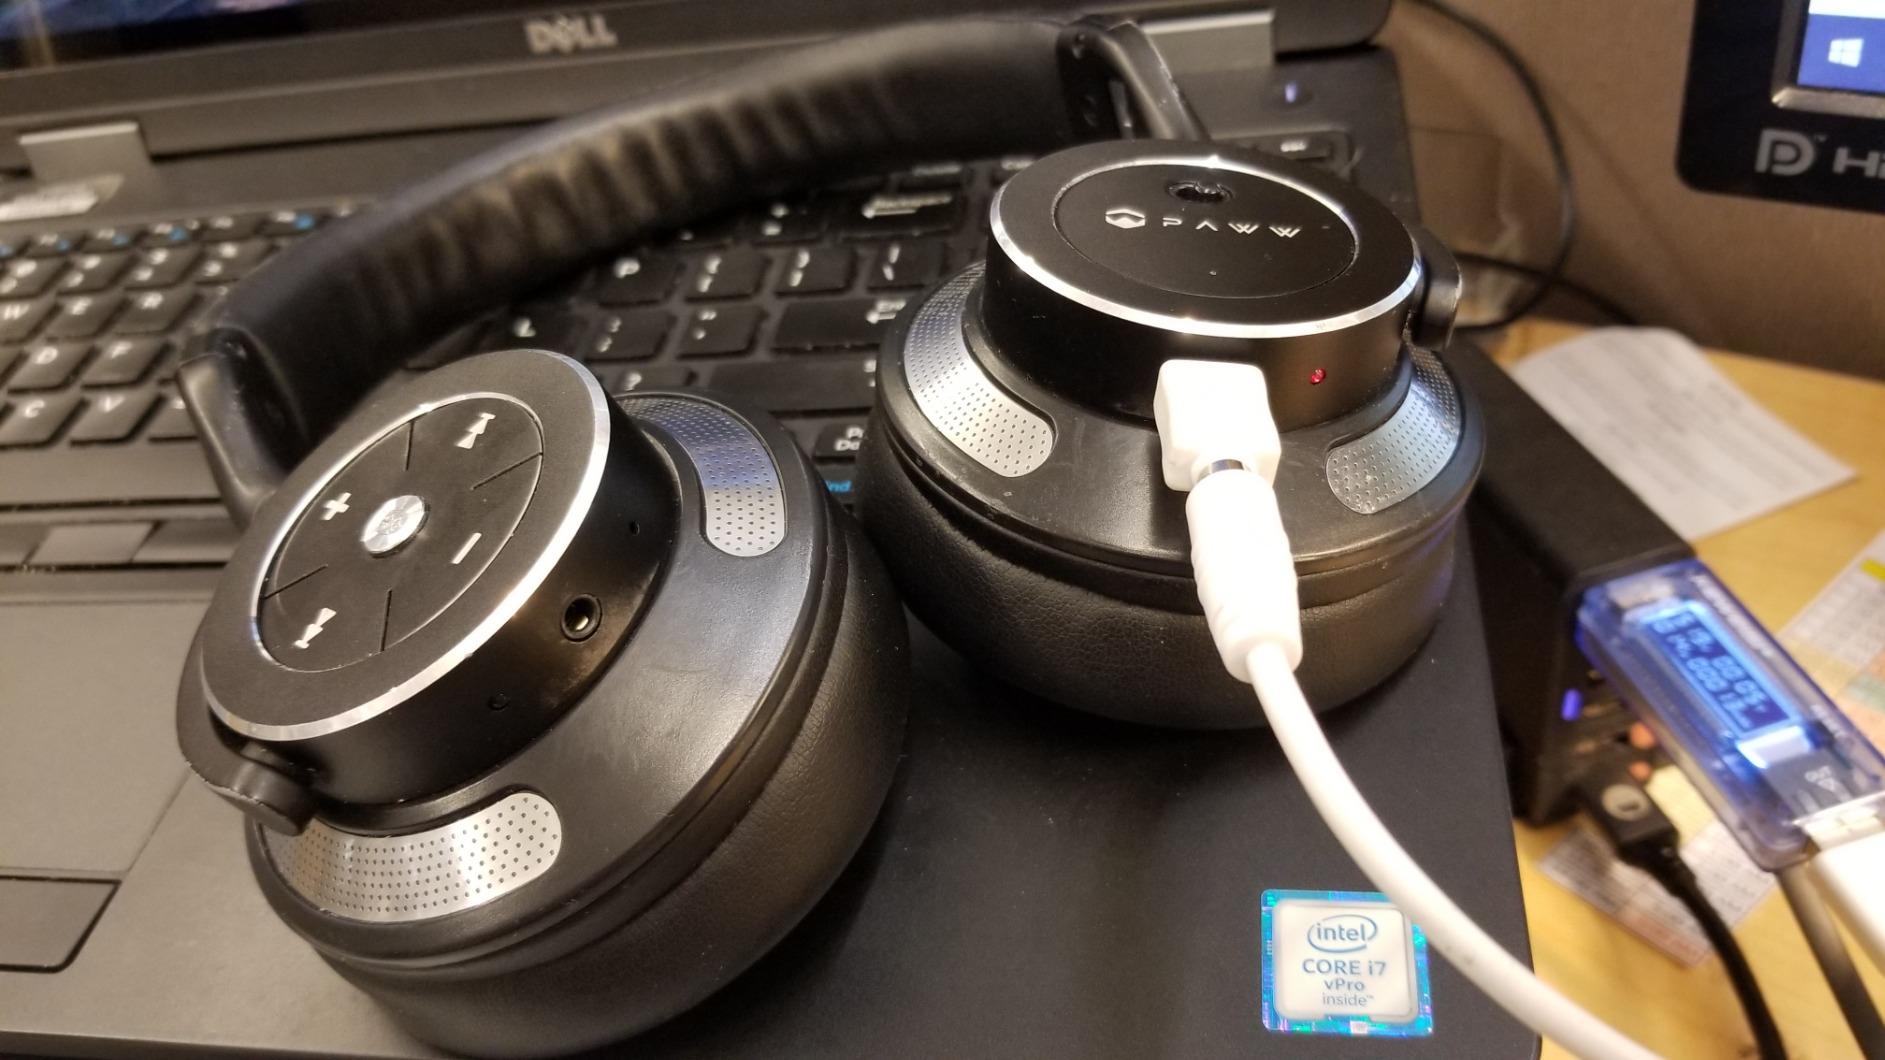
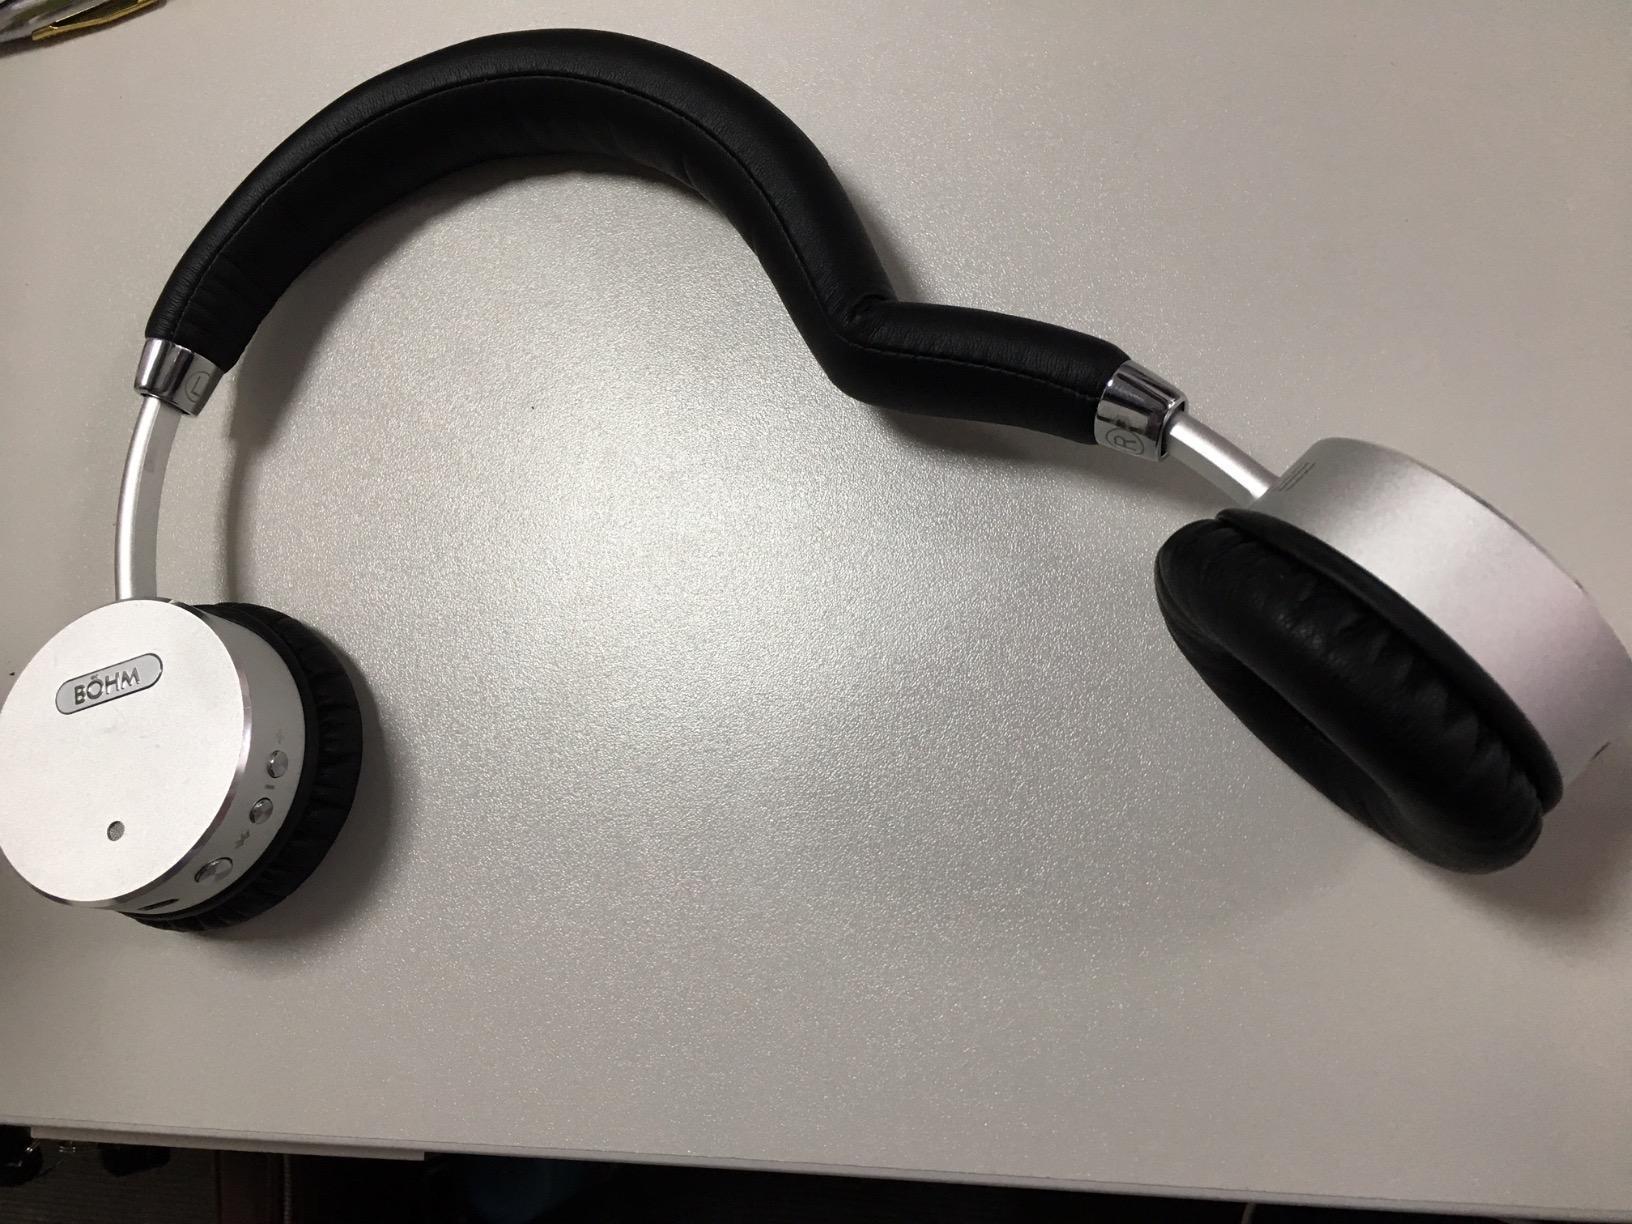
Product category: headphones
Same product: no